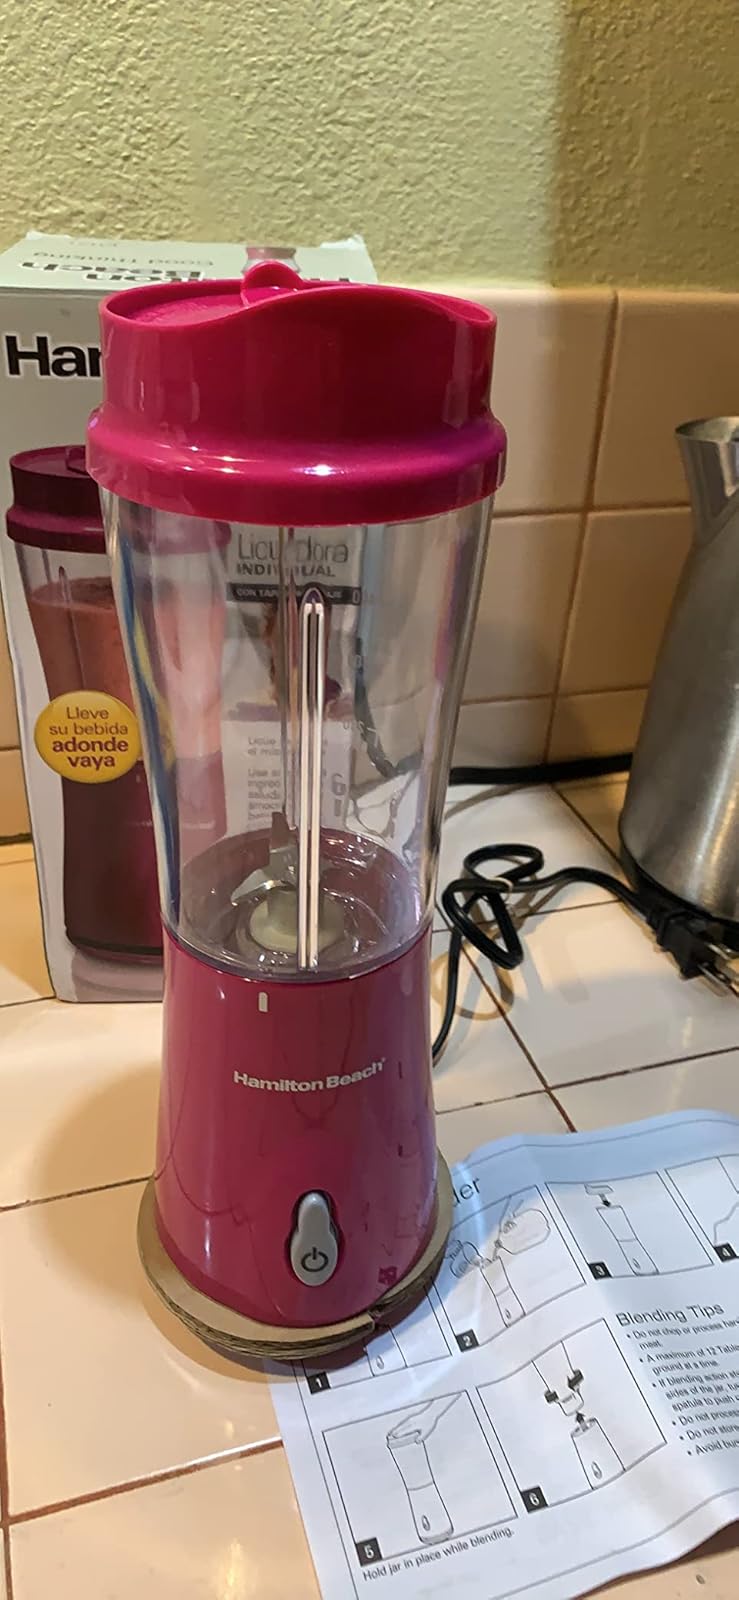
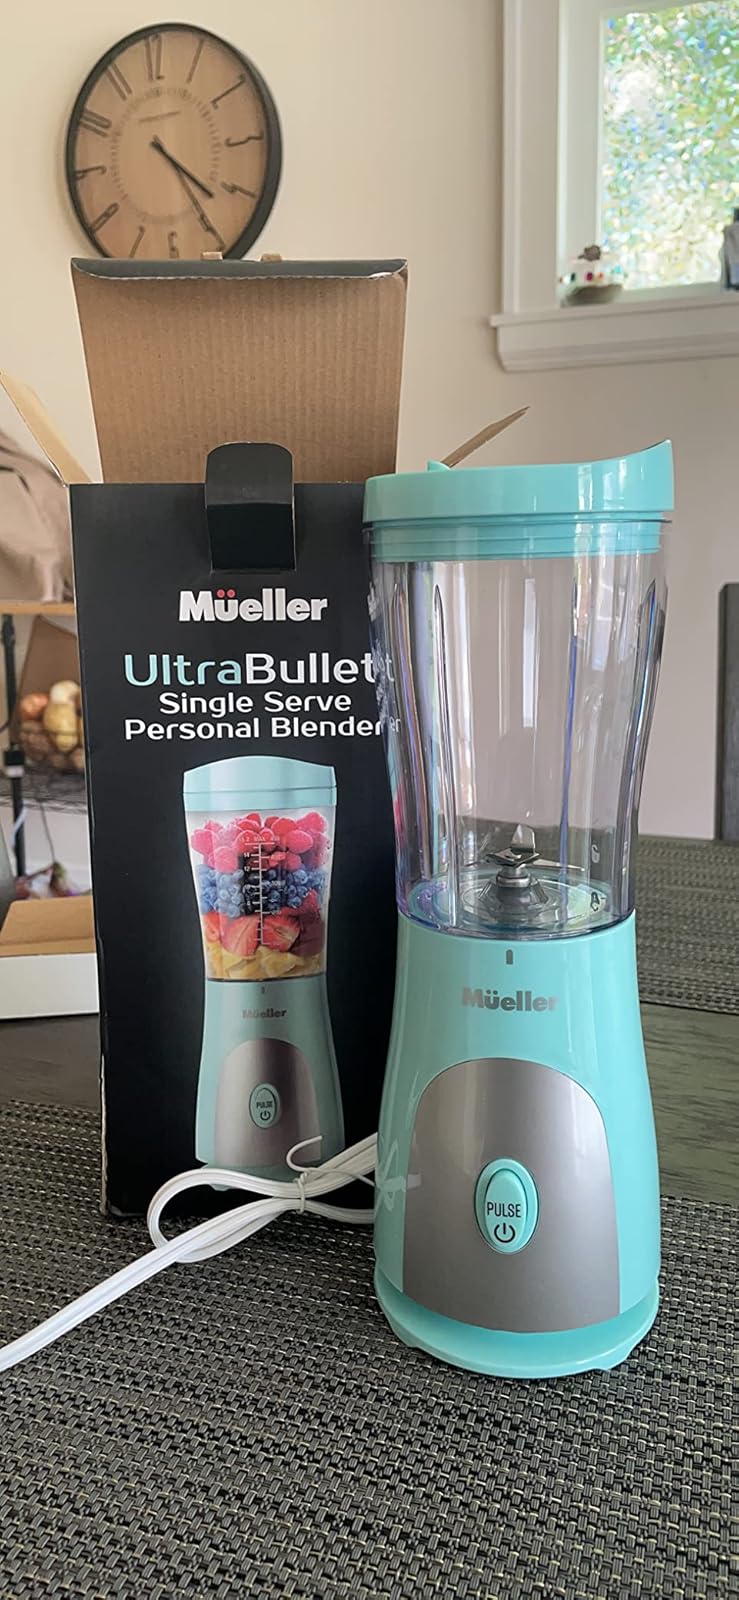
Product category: items_blender
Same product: no